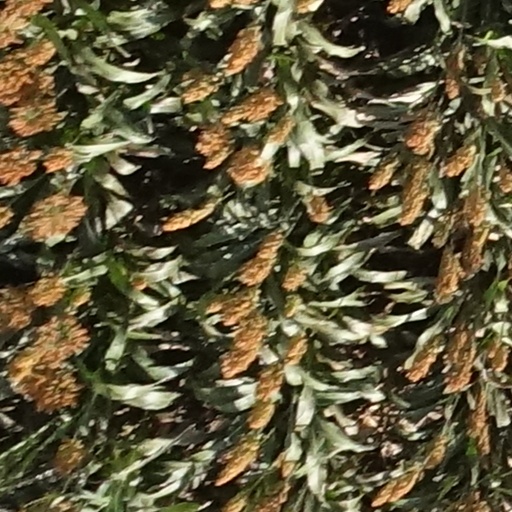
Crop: sorghum